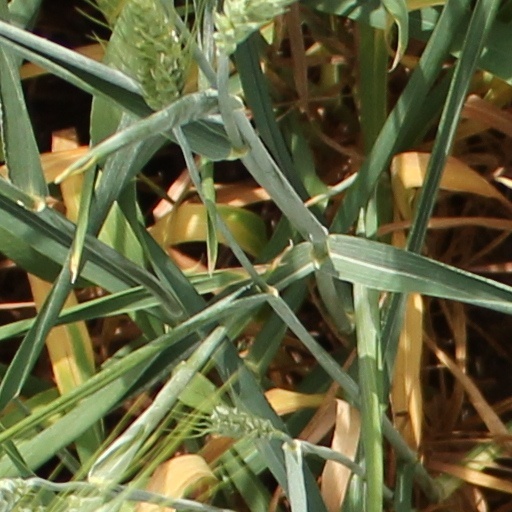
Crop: wheat